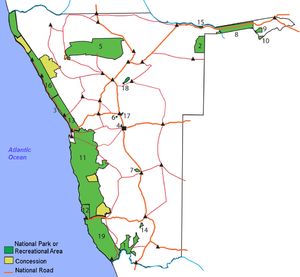
Le parc national de Khaudom est une réserve naturelle isolée située dans le désert du Kalahari à l'ouest de la route de Caprivi au Nord Est de la Namibie. C'est une réserve très éloignée et quasi-inaccessible mais c'est l'habitat d'animaux magnifiques tels que le lion et la hyène. Le parc comprend aussi un camp pour les visiteurs.
La Namibie, en forme longue la république de Namibie, est un pays situé en Afrique australe.